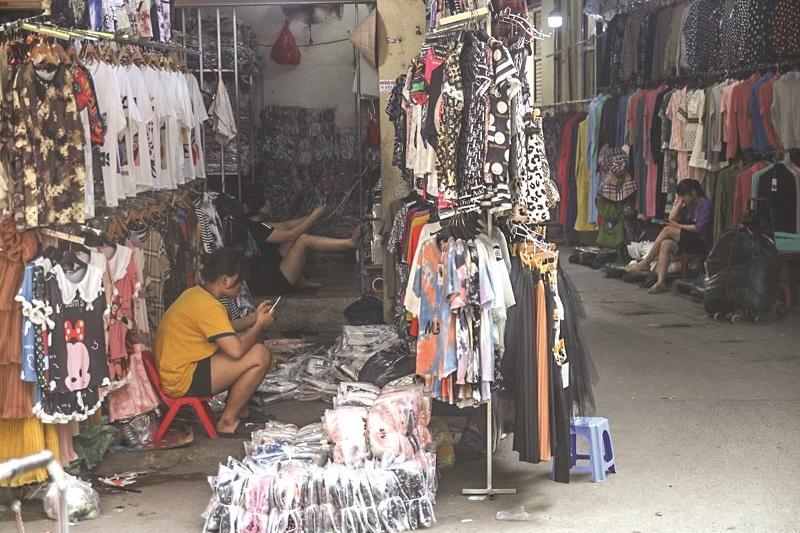
có nhiều bộ quần áo được bày bán ở trong các kệ hàng